Anthony Panizzi

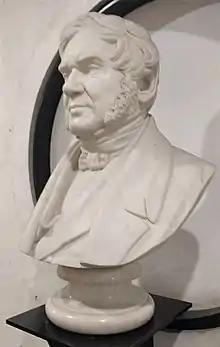
Bust of Panizzi by Carlo Marochetti in the British Library, London

Panizzi was a personal friend of British Prime ministers Lord Palmerston and William Ewart Gladstone, conducted an active correspondence with Sardinian, and later Italian Prime Minister Count Camillo Benso di Cavour, and through French archaeologist and writer Prosper Mérimée, was well acquainted with French Emperor Napoleon III and Empress Eugénie. In 1844, Panizzi also assisted Giuseppe Mazzini, then in exile in London, by publishing an influential article denouncing the practice ordered by the Home Secretary of ordering Mazzini's private letters opened by the Post Office and giving copies of their contents to the Austrian Embassy. He also orchestrated a visit of Giuseppe Garibaldi to England, and convinced Gladstone to travel to Naples to view personally the inhumane conditions in which political prisoners were kept. When his efforts to have these prisoners released failed, he raised money to buy a ship and mounted an expedition to rescue the prisoners from the island fortress of Santo Stefano in the Gulf of Gaeta. Unfortunately, the ship sank in a storm shortly after leaving England. In 1859, the prisoners were released by Neapolitan King Ferdinand II of the Two Sicilies and put on a ship bound for New York. Panizzi helped to ensure that the ship made port in England instead, where the former prisoners received asylum and were assured support.